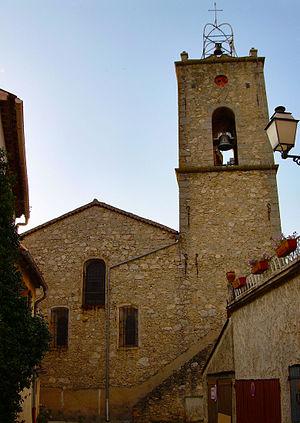
Église du village «
Le Plan-de-la-Tour, dénommée jusqu’au 3 octobre 2008 Plan-de-la-Tour, est une commune française située dans le département du Var en région Provence-Alpes-Côte d'Azur. Ses habitants sont les Plantourians et les Plantouriannes.